Li Jinglin

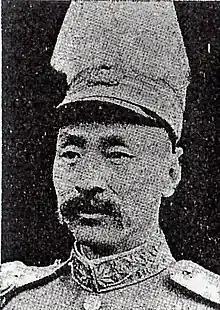

Li Jinglin, also known as Li Fangchen (1885–1931) was a deputy inspector-general and later army general for the Fengtian clique during the Chinese warlord era. He hailed from Zaoqiang County, Hebei province, China. After his military career was over he settled in Nanjing, and in 1927 moved to Shanghai. A renowned swordsman, he was known as "China's First Sword."